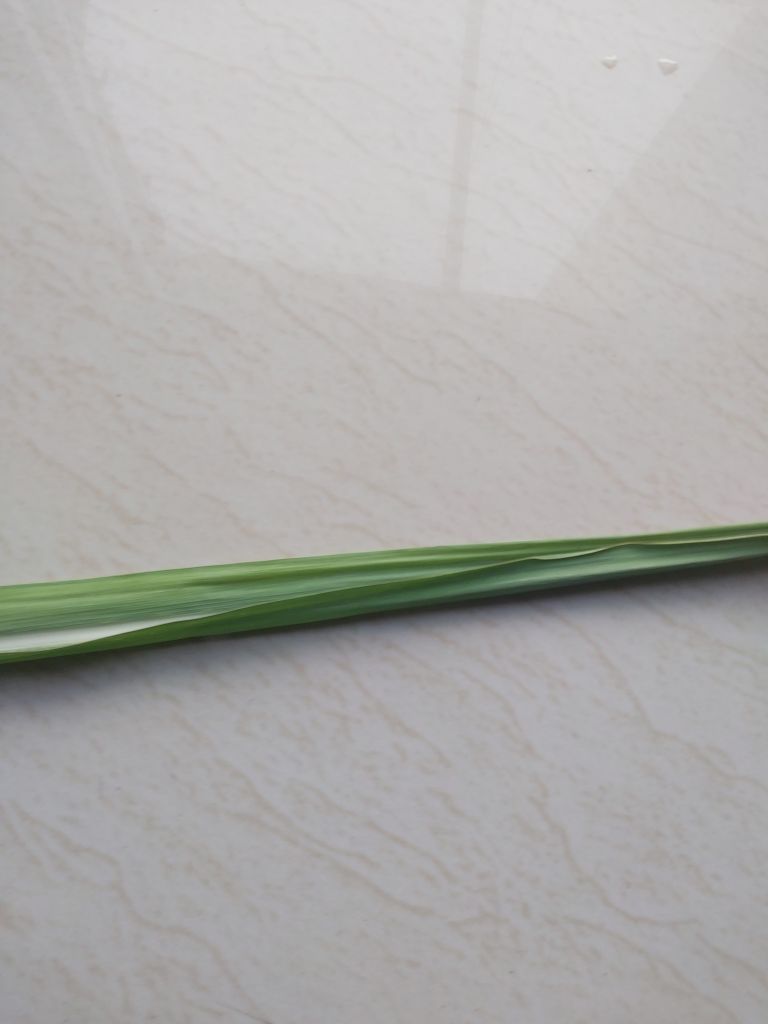
Label: Brown Spot